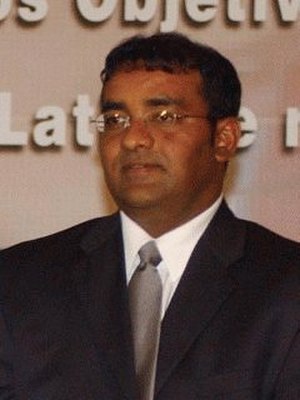
Bharrat Jagdeo
Bharrat Jagdeo
Bharrat Jagdeo er Guyanas præsident siden 1999.